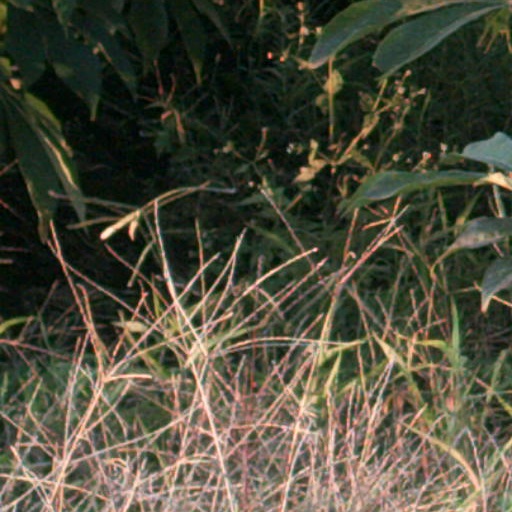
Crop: cassava